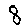
Label: 8